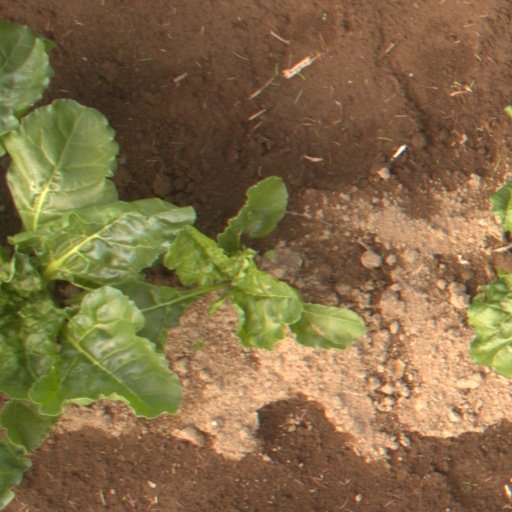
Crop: sugar beet